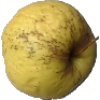
Label: Apple Golden 1